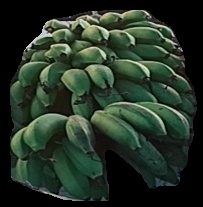
Variety: rasbale
Grade: grade2